Kato Patisia metro station

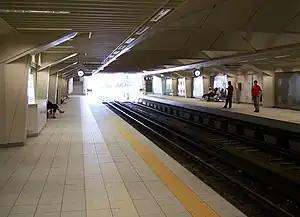
Station platforms

Kato Patisia, also known as Kato Patissia on signage, is on Athens Metro Line 1 in Patisia. It opened by the Hellenic Electric Railways on 12 February 1956, and is from .